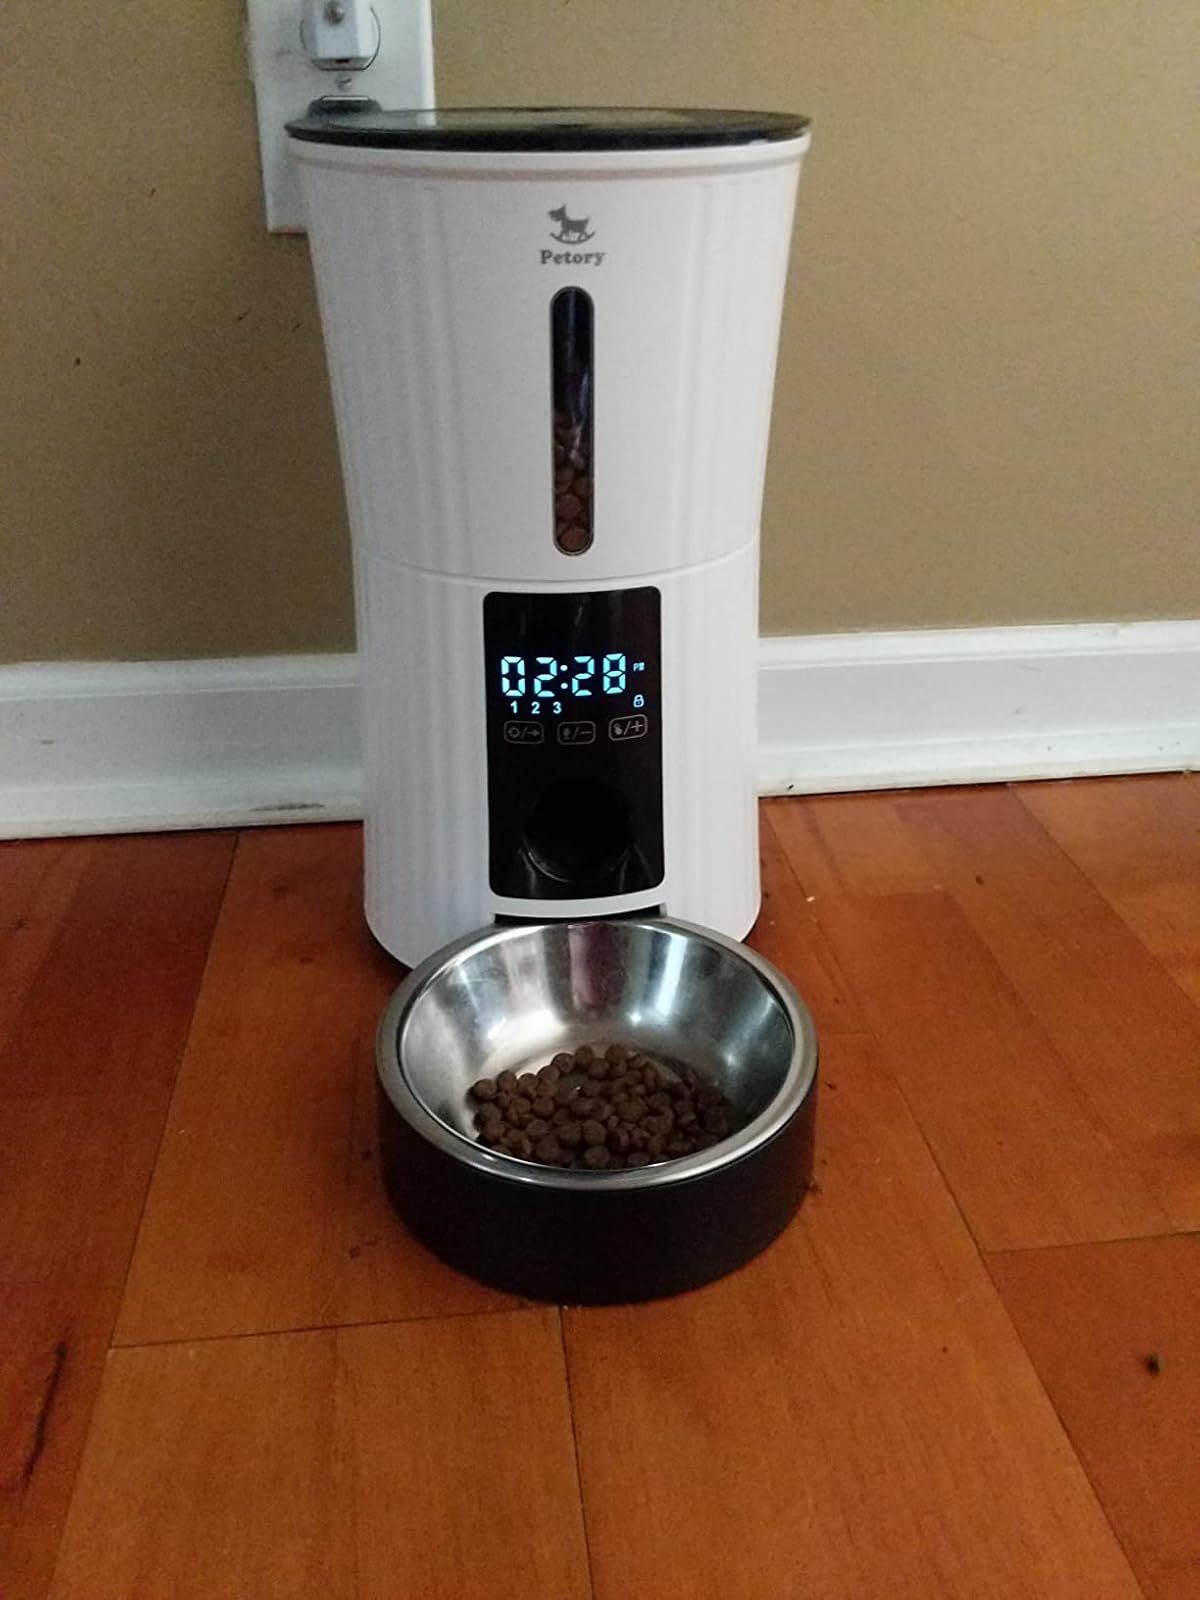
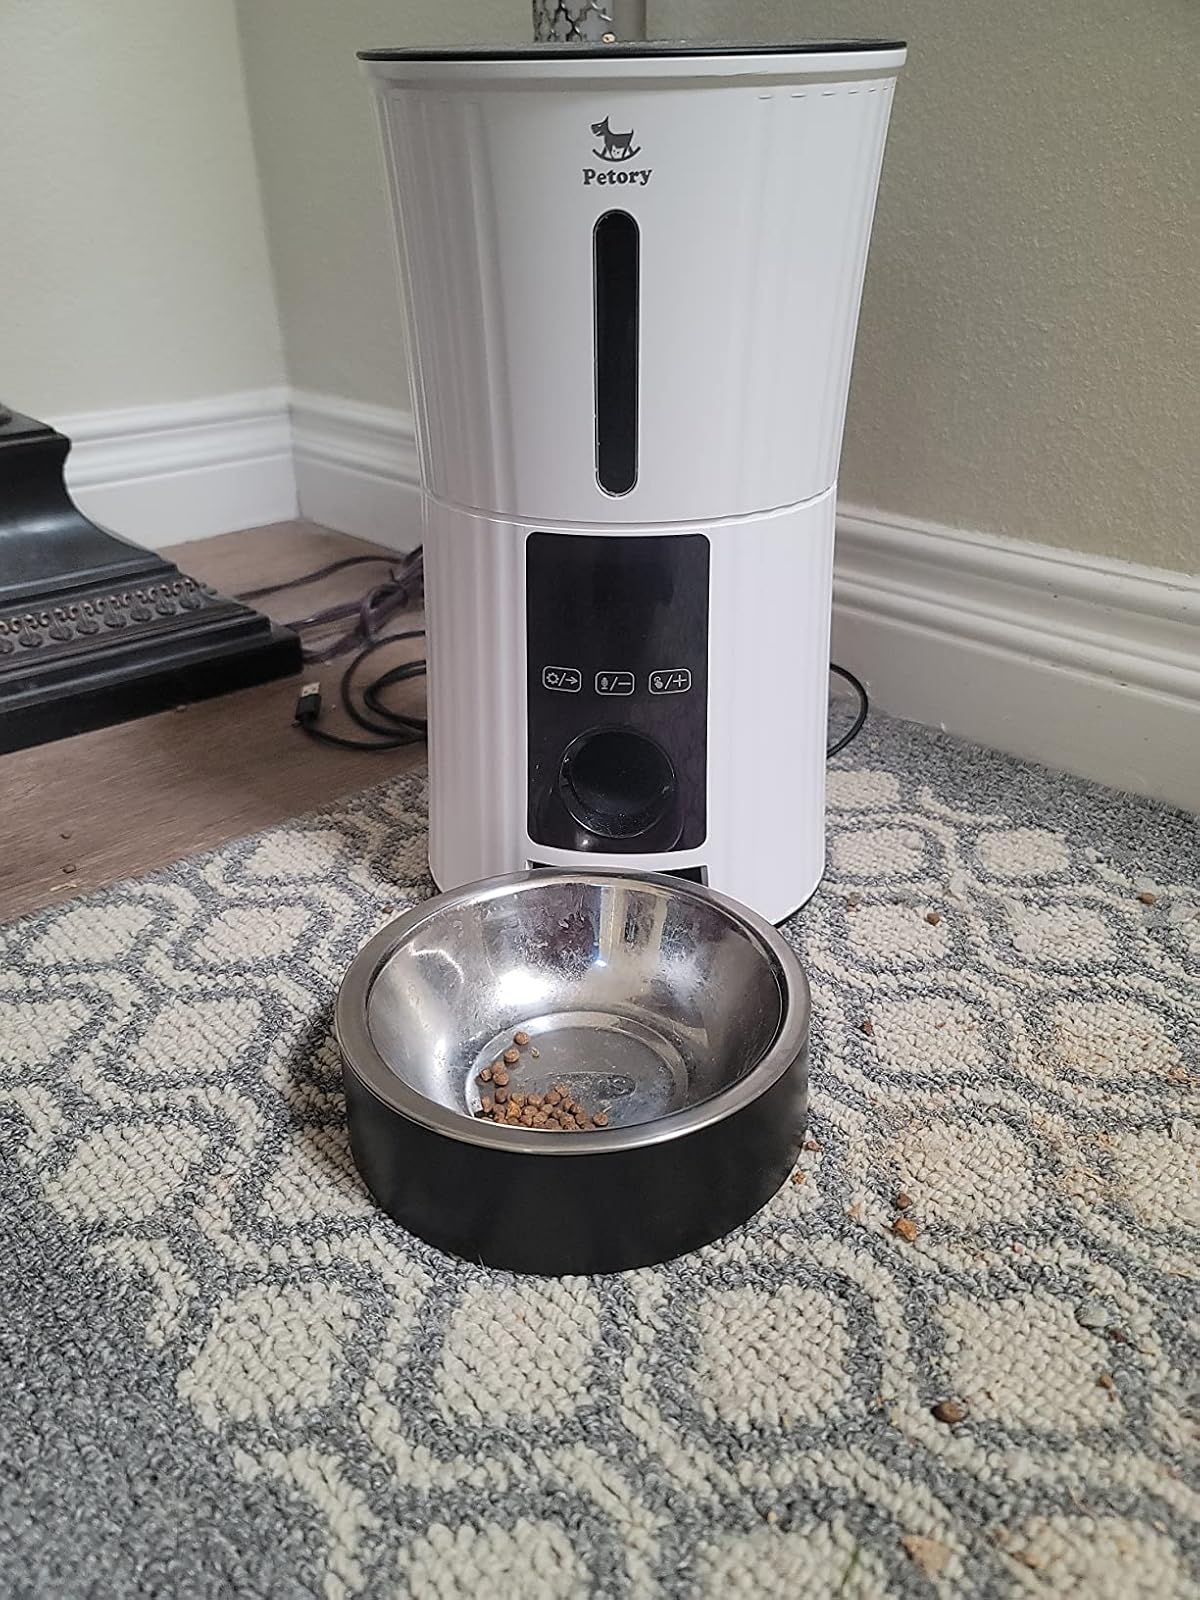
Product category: items_feeder
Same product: yes